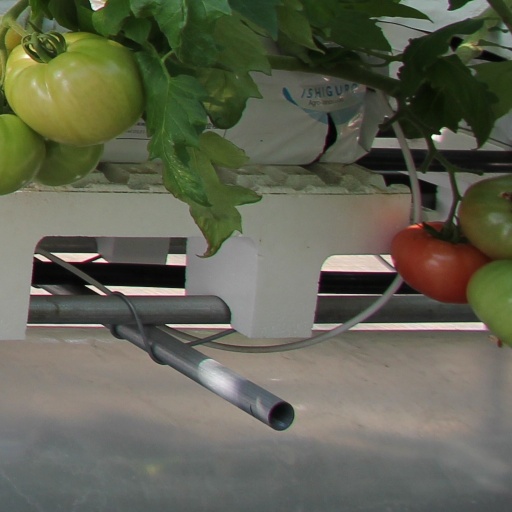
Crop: tomato